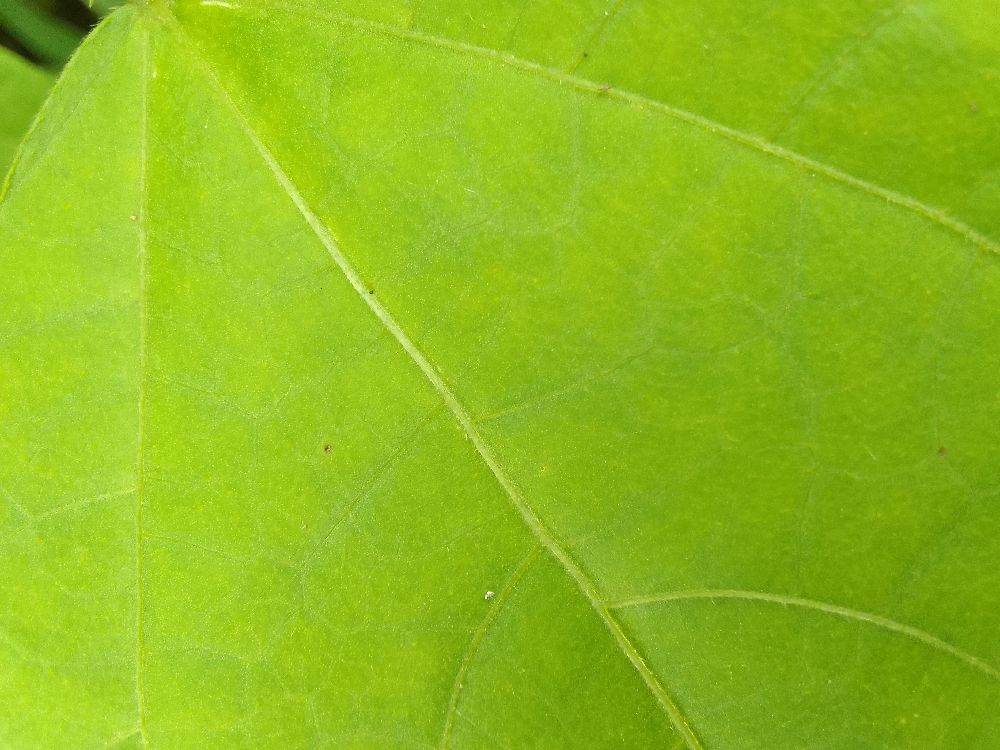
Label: healthy